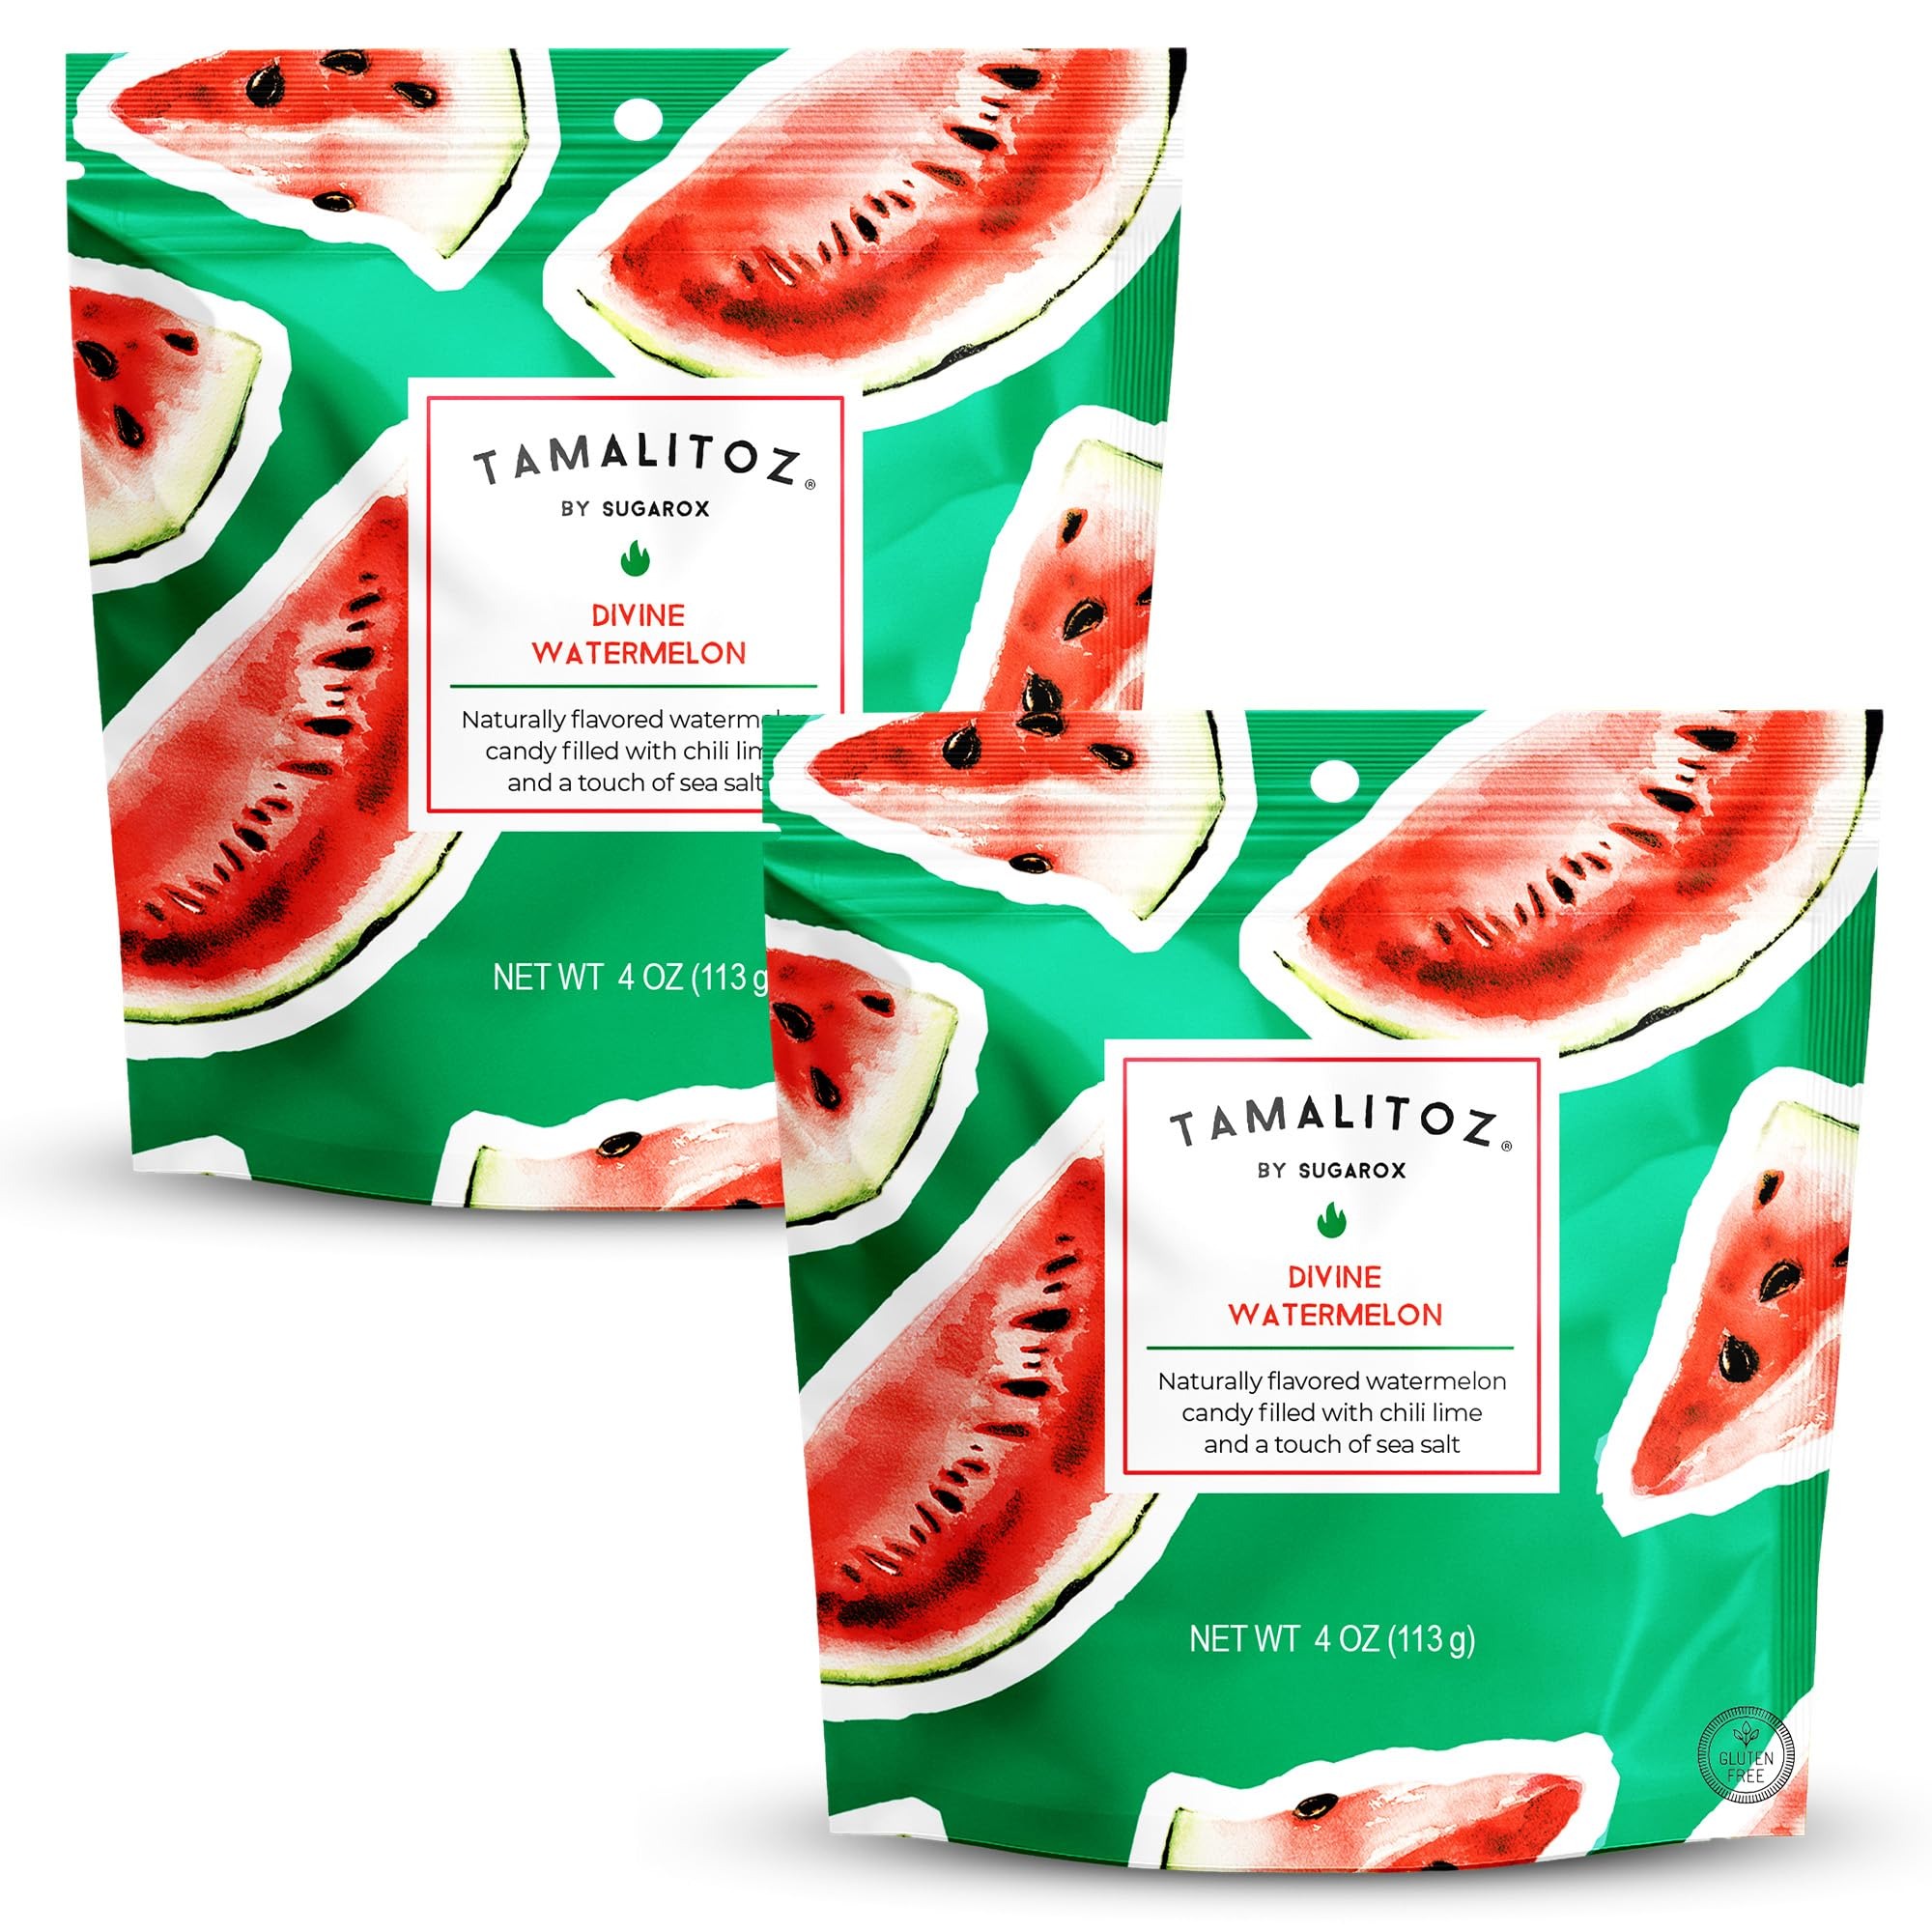
Item Name: Tamalitoz by Sugarox Divine Watermelon 2 pack
Bullet Point 1: 2 pack of Sweet & Spicy Watermelon Candy with a Kick! Indulge in a taste sensation with Divine Watermelon Tamalitoz by Sugarox! These handcrafted candies are bursting with natural Watermelon flavor for a delightful sweet and spicy treat filled with mild chili powder, dehydrated lime juice and just a touch of sea salt
Bullet Point 2: Unique Flavor Combination: Indulge in a delightful blend of sweet, tart, and spicy flavors with our Divine Watermelon Tamalitoz.
Bullet Point 3: Handcrafted with Care: Our candies are meticulously crafted by hand, ensuring the highest quality and freshness.
Bullet Point 4: Premium Ingredients: We use only the finest ingredients to create a truly exceptional taste experience.
Bullet Point 5: Perfect for Snacking: Enjoy these delicious candies as a snack, dessert, or a unique gift.
Bullet Point 6: Gluten-Free and Allergen-Free: Our Tamalitoz are safe for those with dietary restrictions.
Bullet Point 7: Portable and Convenient: Perfect for on-the-go enjoyment.
Bullet Point 8: Ideal for Gift-Giving: Make a memorable impression with this unique and flavorful treat.
Bullet Point 9: Craving authentic Mexican Candy? Look no further than Tamalitoz! Tangy, sweet, and a little bit spicy, these treats are a true taste of Mexico.
Product Description: 2 pack of Sweet & Spicy Watermelon Candy with a Kick! Indulge in a taste sensation with Divine Watermelon Tamalitoz by Sugarox! These handcrafted candies are bursting with natural Watermelon flavor for a delightful sweet and spicy treat filled with mild chili powder, dehydrated lime juice and just a touch of sea salt Craving authentic Mexican Candy? Look no further than Tamalitoz! Tangy, sweet, and a little bit spicy, these treats are a true taste of Mexico.
Value: 8.0
Unit: Ounce

Price: 3.56